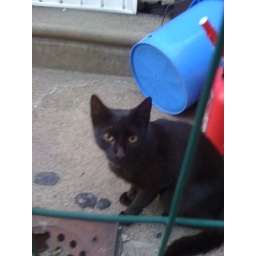
black cat in mom's neighbor's yard